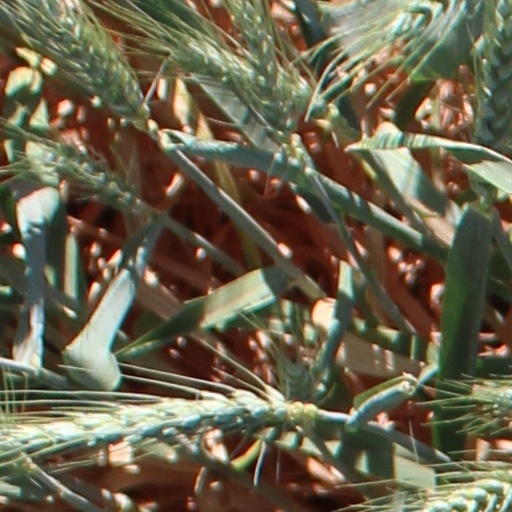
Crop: wheat